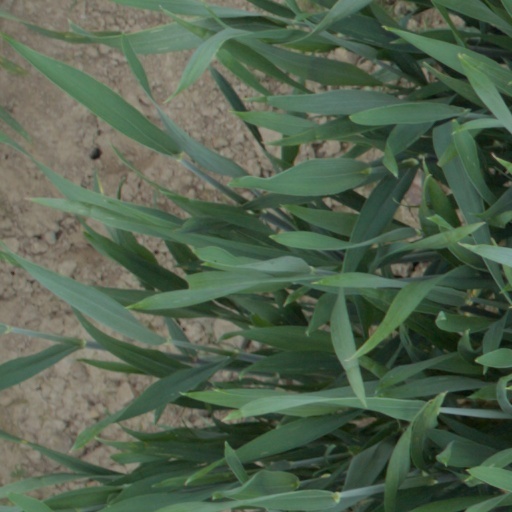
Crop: wheat